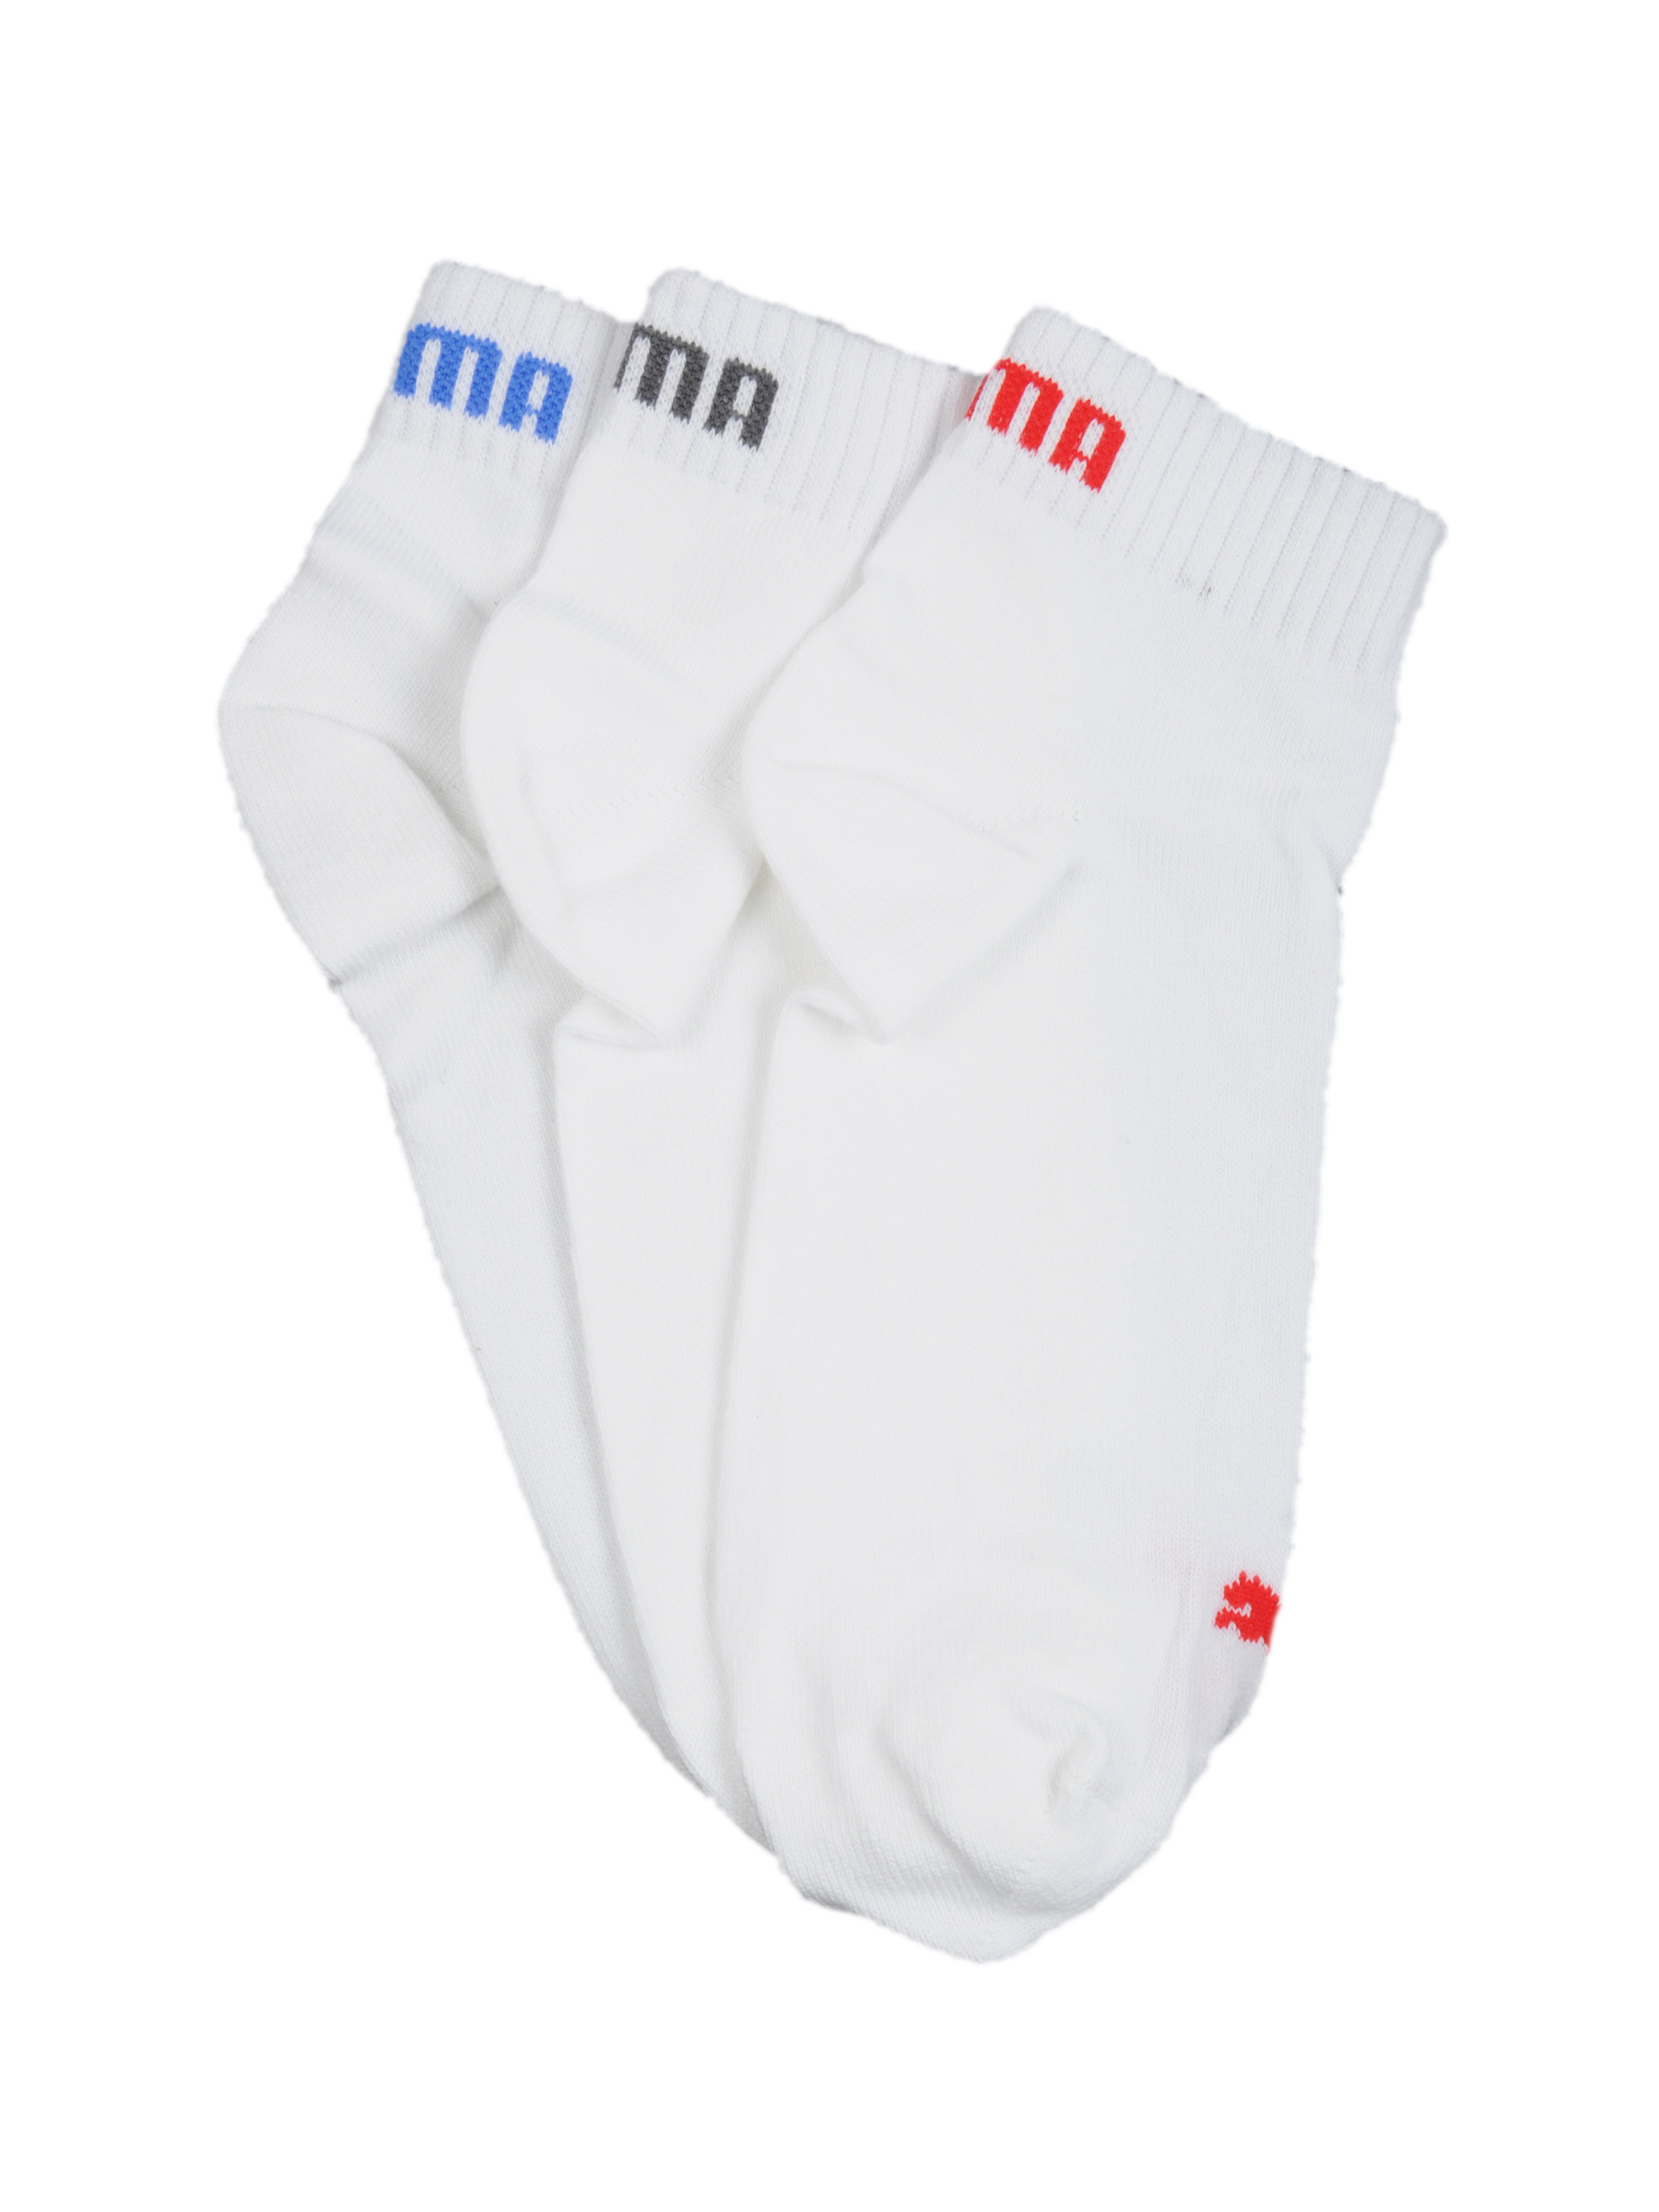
Puma Women Sport Pack of 3 White Socks
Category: Accessories / Socks / Socks
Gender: Women
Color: Red
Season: Fall 2011
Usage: Casual